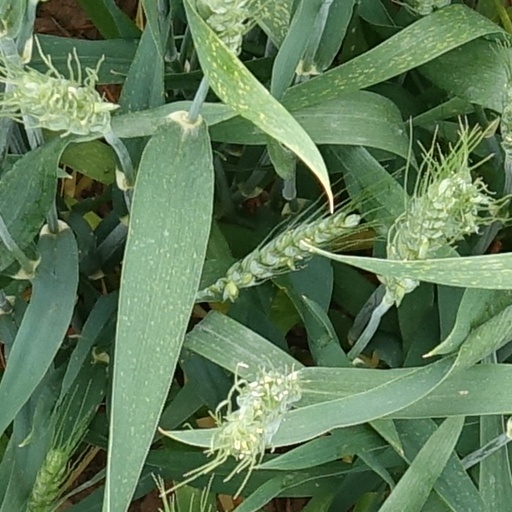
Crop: wheat